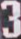
Number: 3